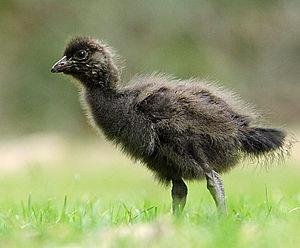
La Gallinule de Tasmanie est une espèce d'oiseaux appartenant à l'ordre des Gruiformes et à la famille des rallidés. C'est l'une des douze espèces d'oiseaux rencontrées uniquement en Tasmanie, au sud de l'Australie.